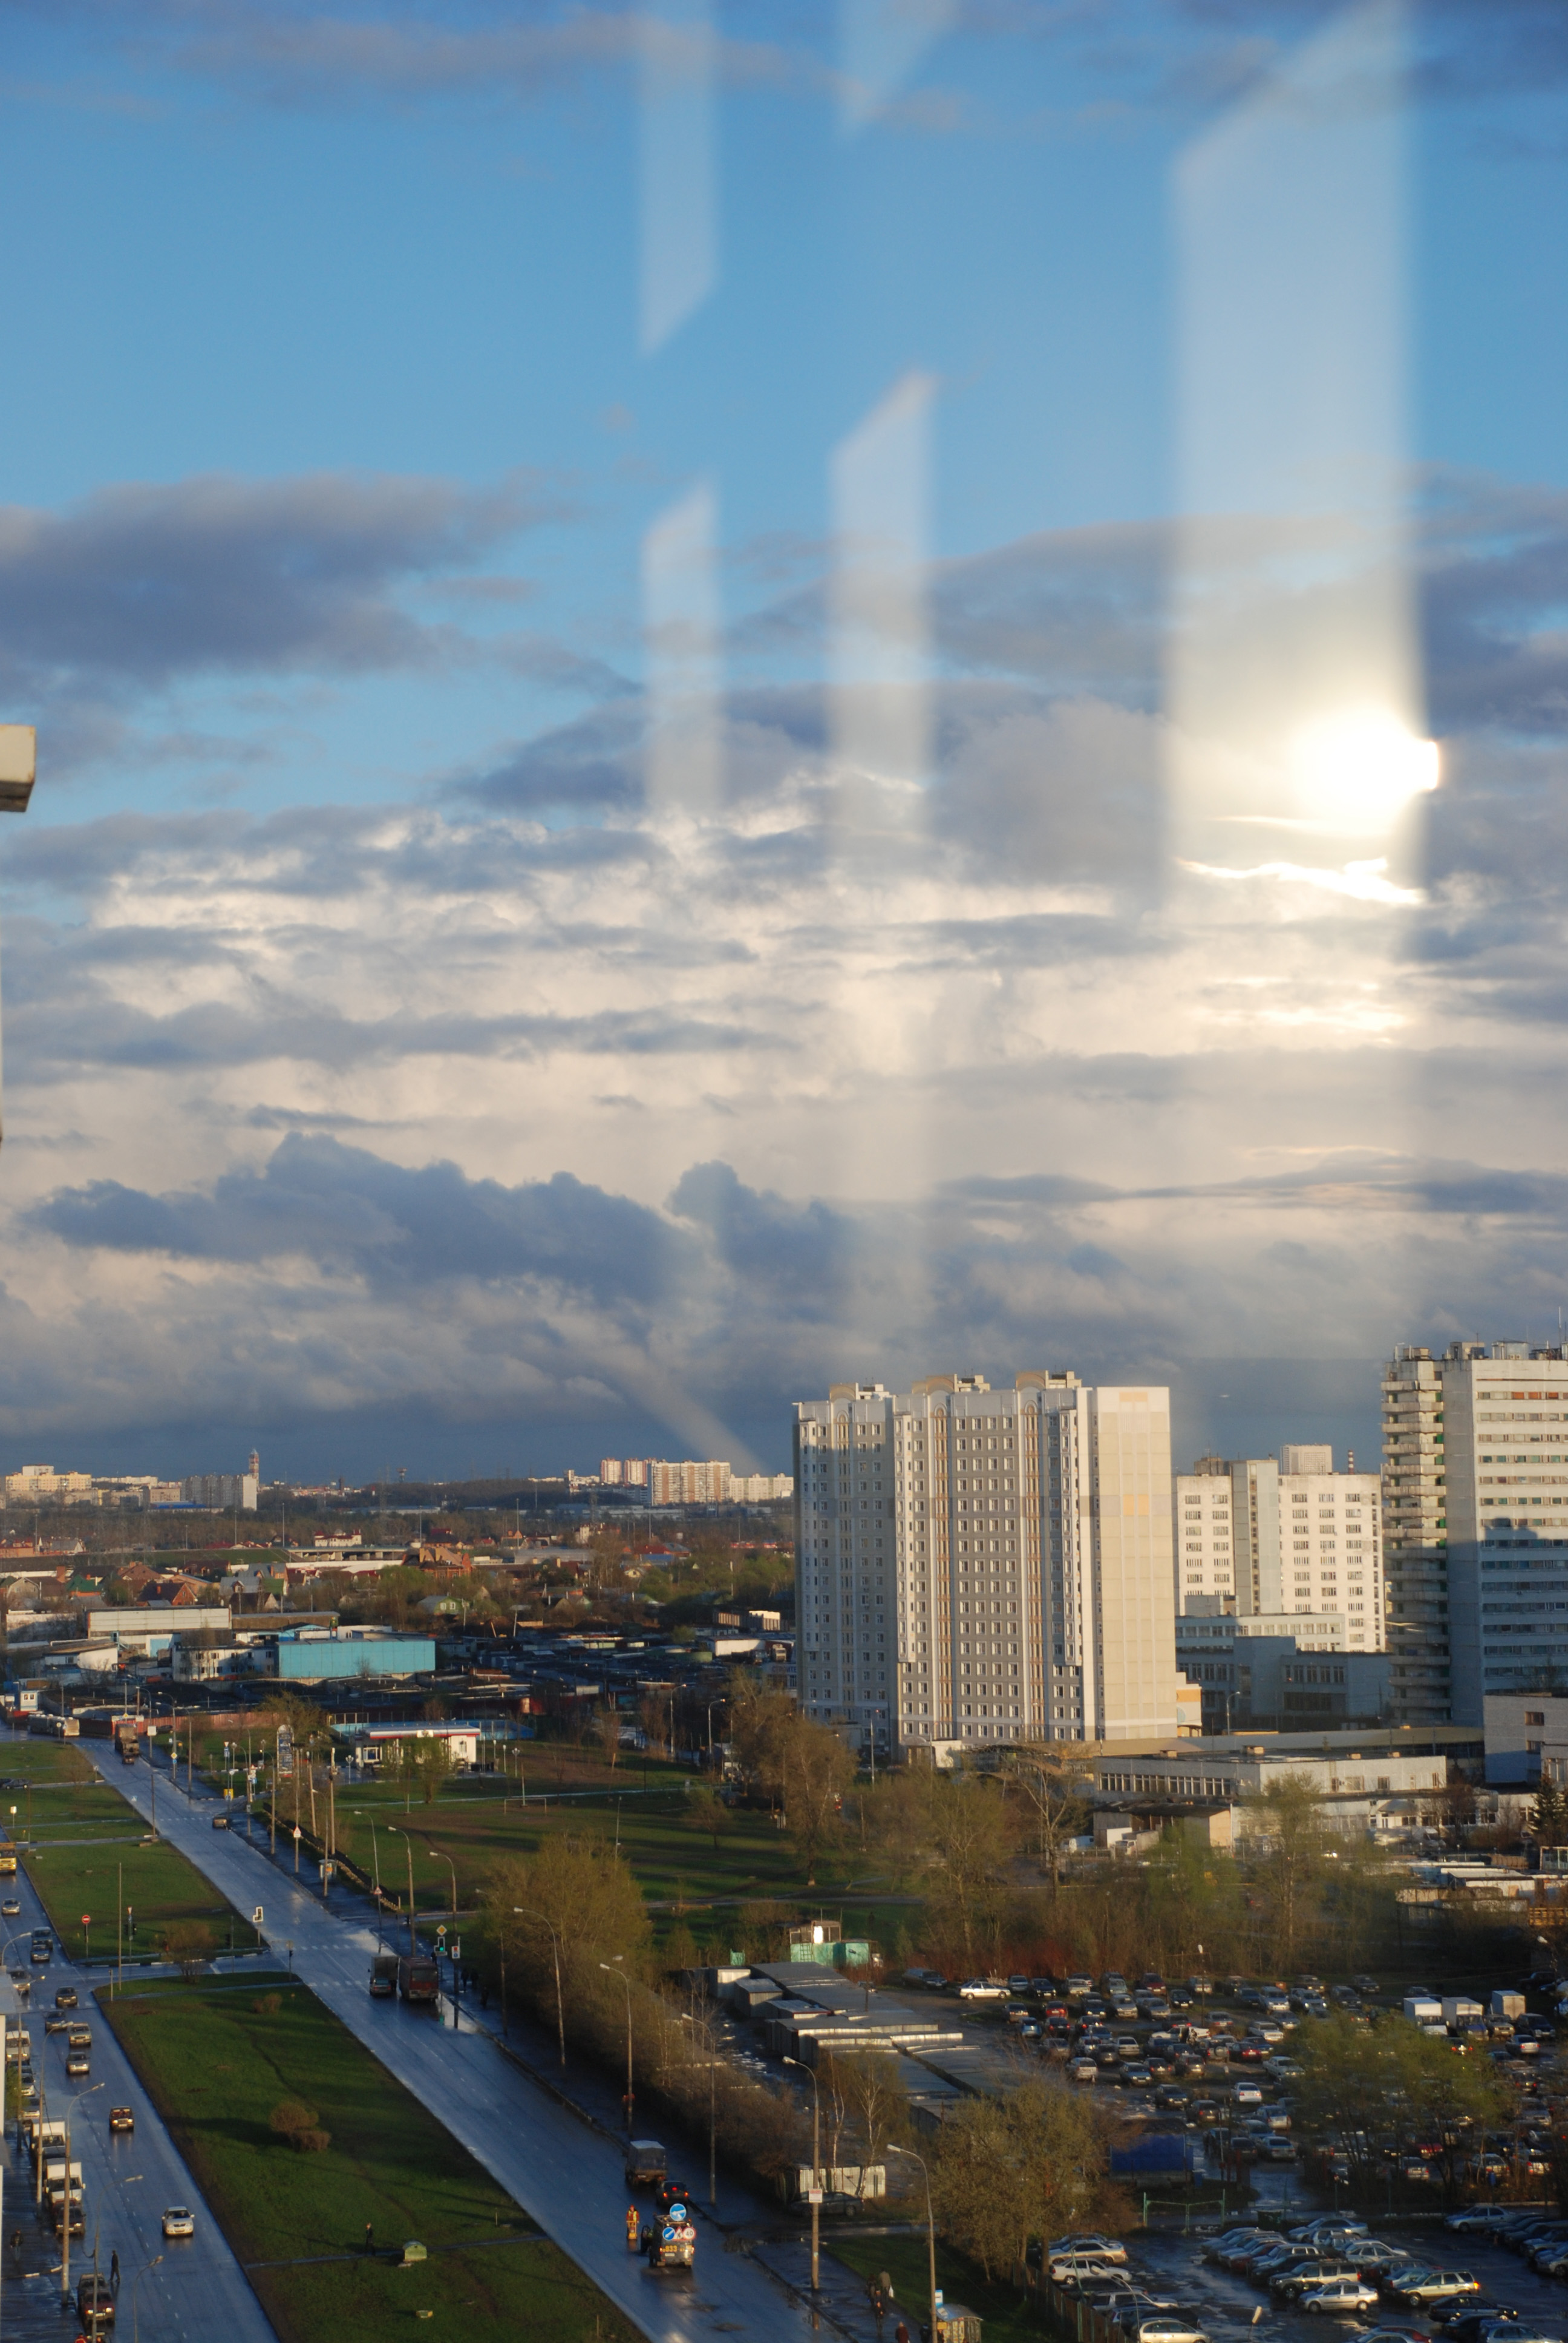
horizon, cloud, sky, skyline, sunlight, morning, city, skyscraper, cityscape, downtown, dusk, evening, reflection, tower, landmark, nikon, tower block, reflections, moscow, russia, d80, cityscapes, moskau, cities, nikond80, moscou, solntsevo, moscu, urban area, geographical feature, atmospheric phenomenon, human settlement, atmosphere of earth, metropolitan area